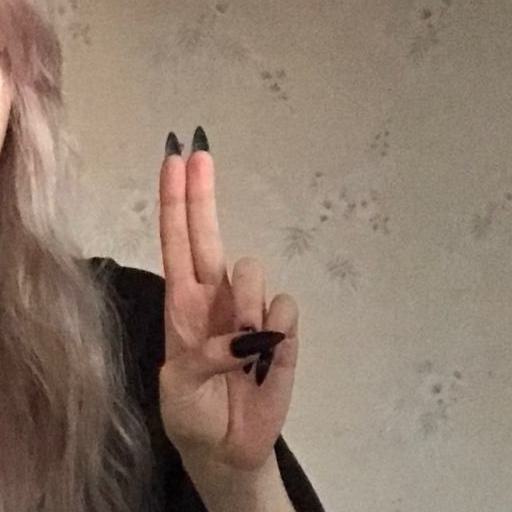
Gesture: two_up